High School Musical: The Musical: The Series

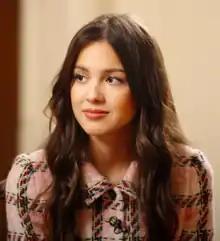
Olivia Rodrigo, pictured in 2021, portrays Nini Salazar-Roberts throughout the series' first three seasons.

"Time" reported in December 2021 that Rodrigo would return for the third season, amidst speculation that she would not due to the success of her solo music career. It was later stated that Rodrigo would return in a recurring role as opposed to the series regular status she maintained in the first two seasons; Federle confirmed that Rodrigo would exit the show after the third season. The casting for the third season was made public in January 2022; Bassett, Cornett, Wylie, Lester, Reneé, and Rodriguez were also confirmed to be returning. Saylor Bell Curda and Adrian Lyles joined the cast as new series regulars, playing Maddox and Jet respectively. Further additions to the guest cast included Jason Earles as Dewey Wood and Meg Donnelly as Val. Corbin Bleu, who starred in the original film series, was also announced as a guest, playing himself. Three further recurring characters were revealed in March: Ben Stillwell, Aria Brooks, and Liamani Segura as Channing, Alex and Emmy respectively. Saperstein, Reinders, Serafini, and Keegan were listed as guests for the third season in May 2022; it was stated that Mark St. Cyr would not return. Two additions to the guest cast were revealed the following month: JoJo Siwa as Madison and Jesse Tyler Ferguson as Marvin.